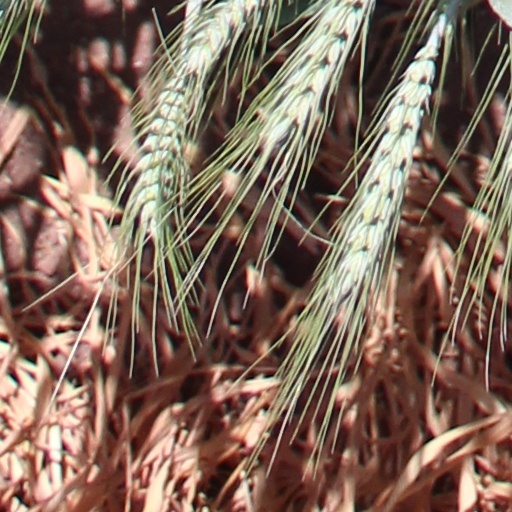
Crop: wheat